Chinese salami slicing strategy

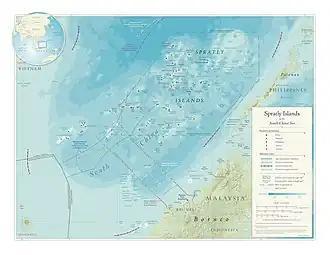
China's outposts in the disputed South China Sea are often cited as examples of a "salami slicing" tactic. Map depicts 2015.

China's salami slicing is a geopolitical strategy involving a series of small steps taken by the government of People's Republic of China that would become a larger "fait accompli" which would have been difficult or unlawful to perform all at once. When discussing this concept, notedly debated in the publications of the Lowy Institute from Australia, some defenders of the concept are Brahma Chellaney, Jasjit Singh, Bipin Rawat or the Observer Research Foundation from India or the United States Institute of Peace, Bonnie S. Glaser (Center for Strategic and International Studies) or Erik Voeten ("The" "Washington Post") from the US, while detractors are H. S. Panag from India or Linda Jakobson. Advocates of the term have cited examples such as the territorial disputes in the South China Sea and along the Sino-Indian border.